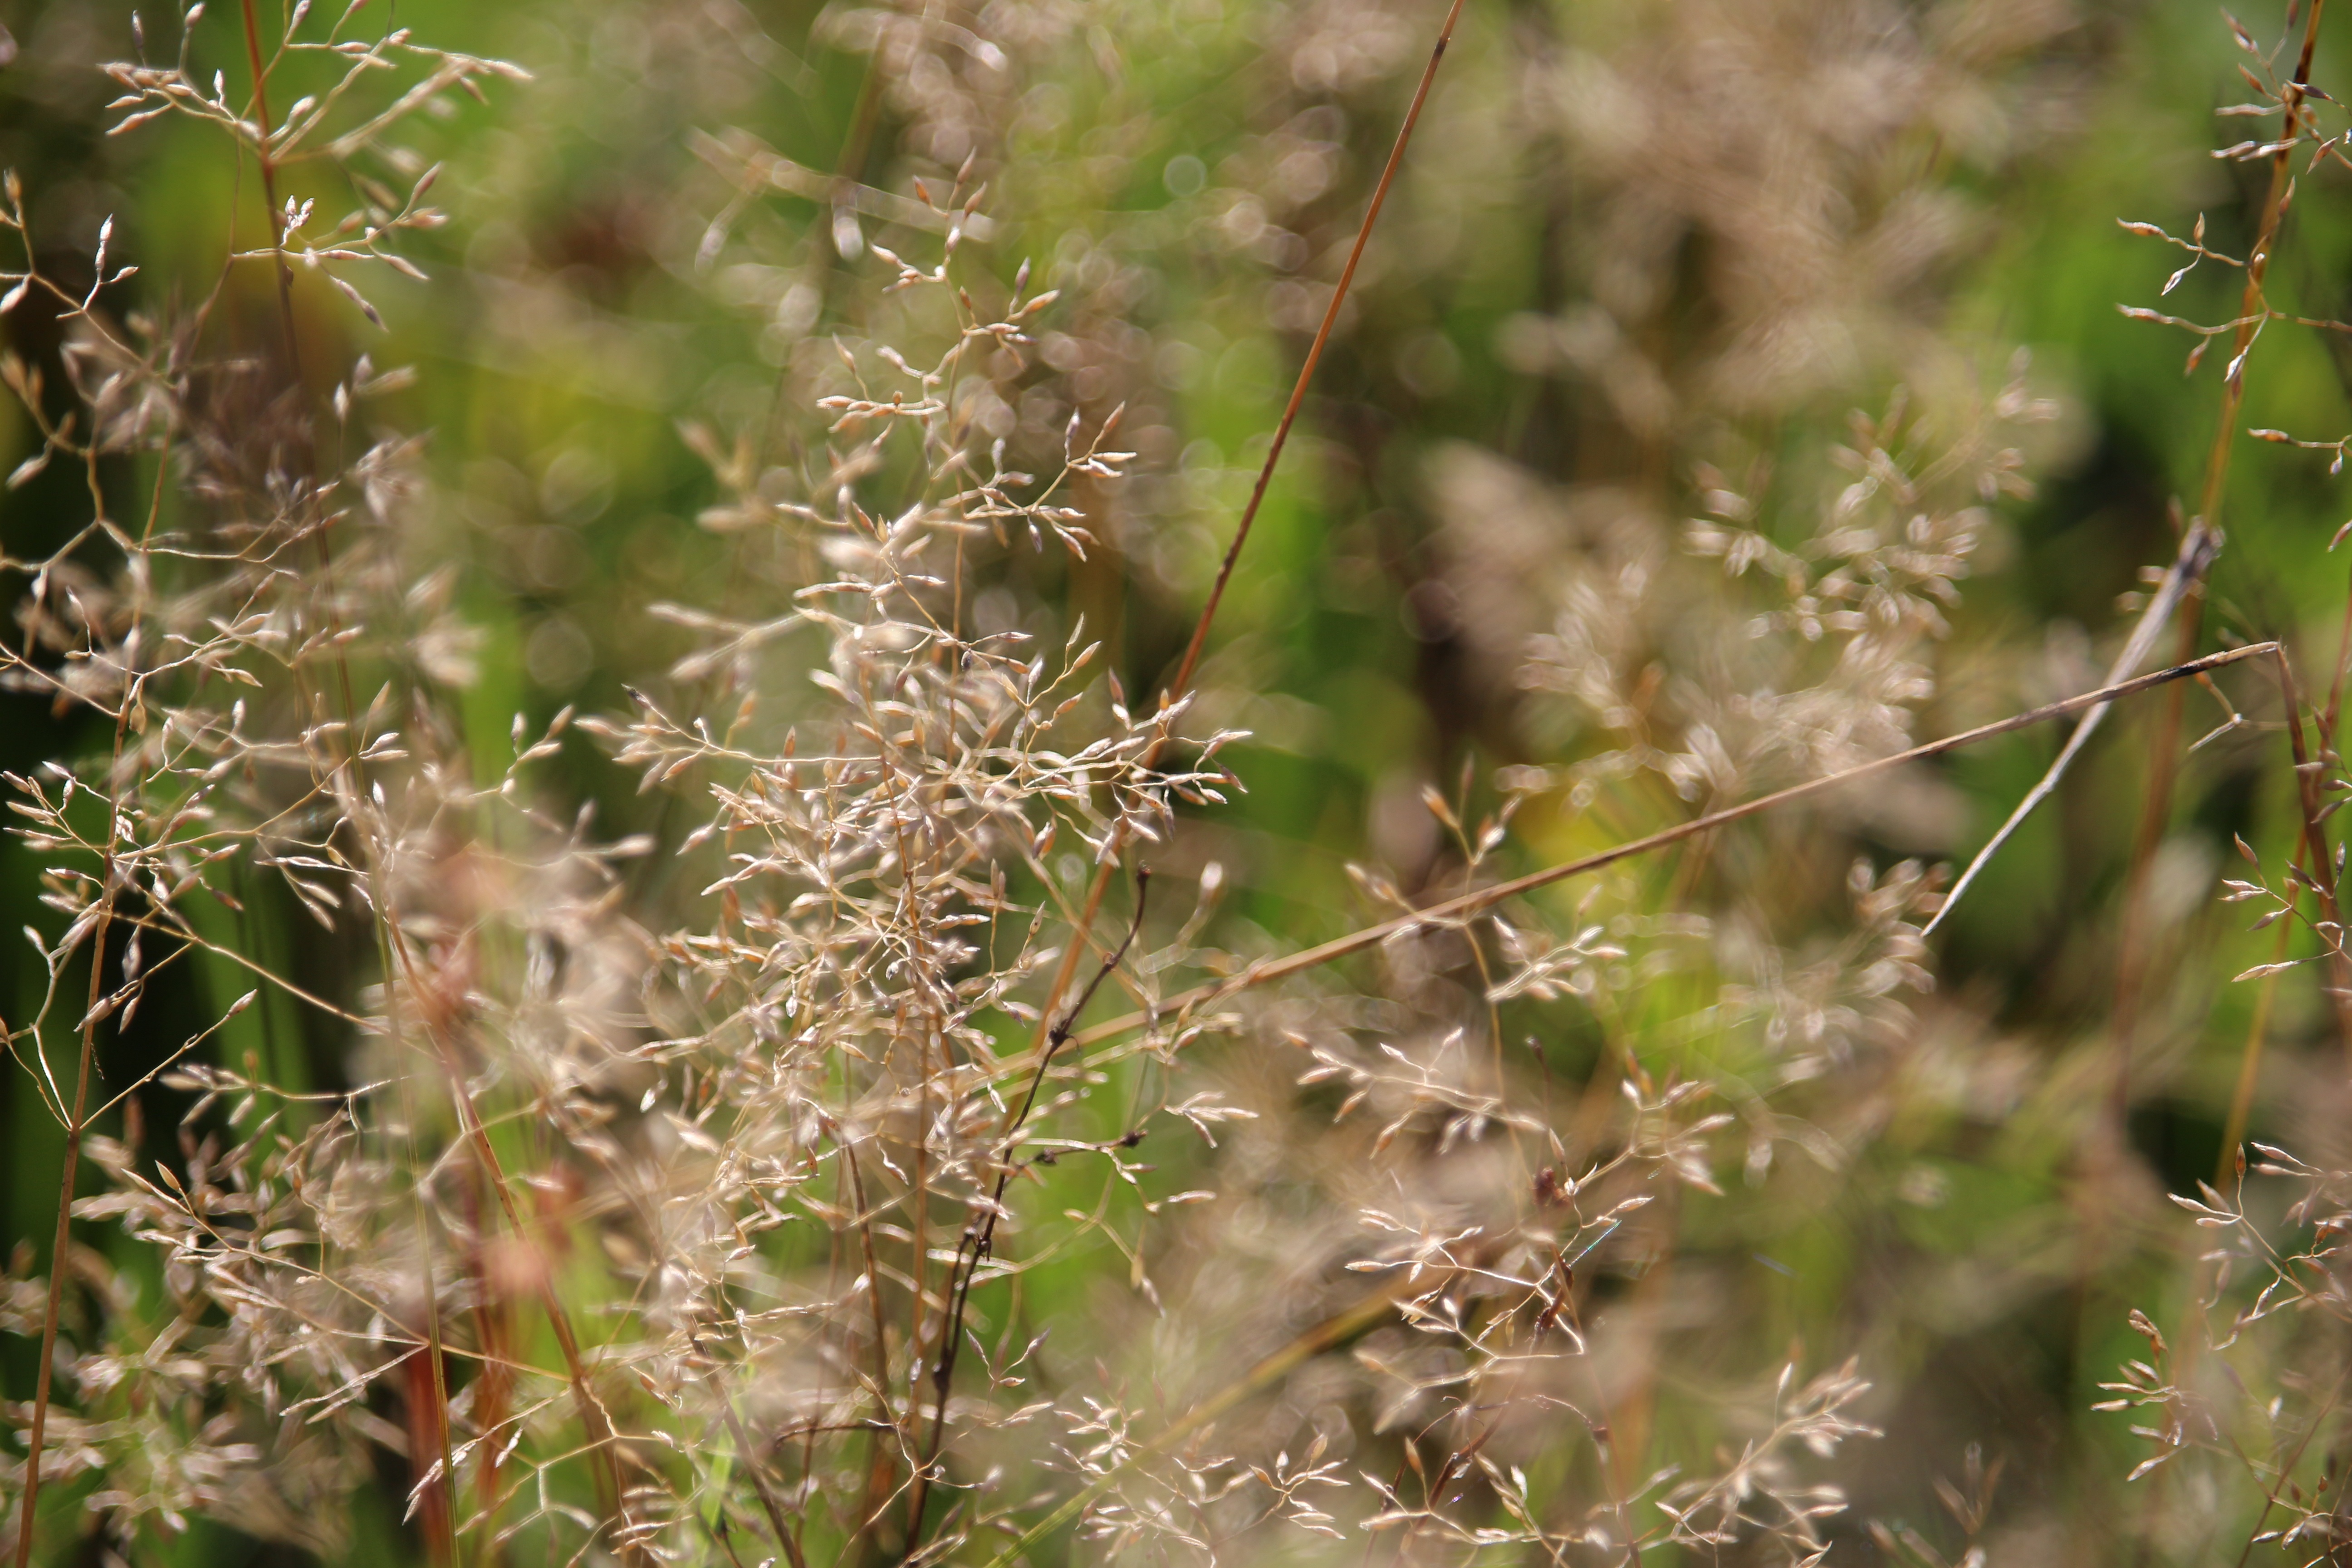
nature, grass, plant, meadow, prairie, flower, summer, dry, herb, autumn, flora, wildflower, thistle, grasses, flowering plant, daisy family, grass family, land plant